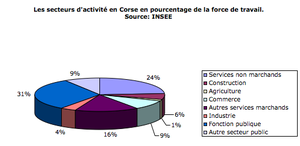
La force de travail en Corse (2005)
L'économie de la Corse a été longtemps dominée par l'agriculture et l'élevage mais maintenant, elle se compose surtout de commerces et d'industrie touristique. Après la crise des années 1990, la Corse se porte clairement mieux et est en progression sur tous les plans mais sa situation reste néanmoins fragile. En 2003, son PIB par habitant était toujours inférieur de 11,5 % à la moyenne des régions françaises. La Corse a une économie très typée : peu d'industrie, une agriculture faible et un poids important du tourisme, de l'administration et de la construction.